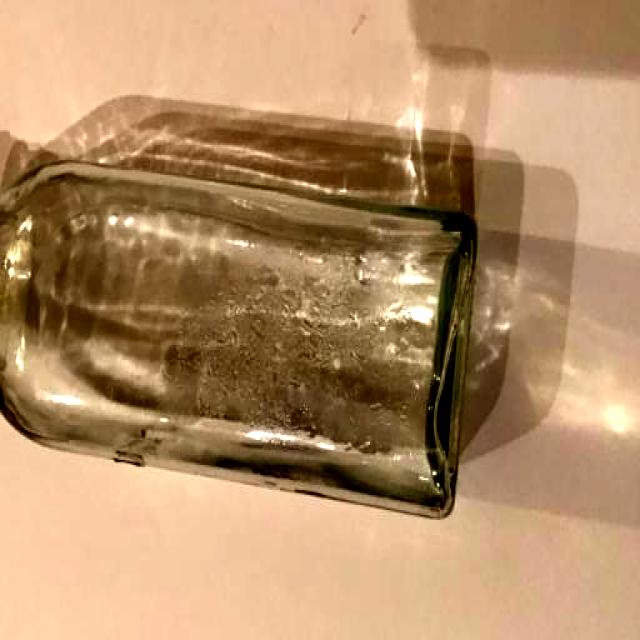
Label: Glass